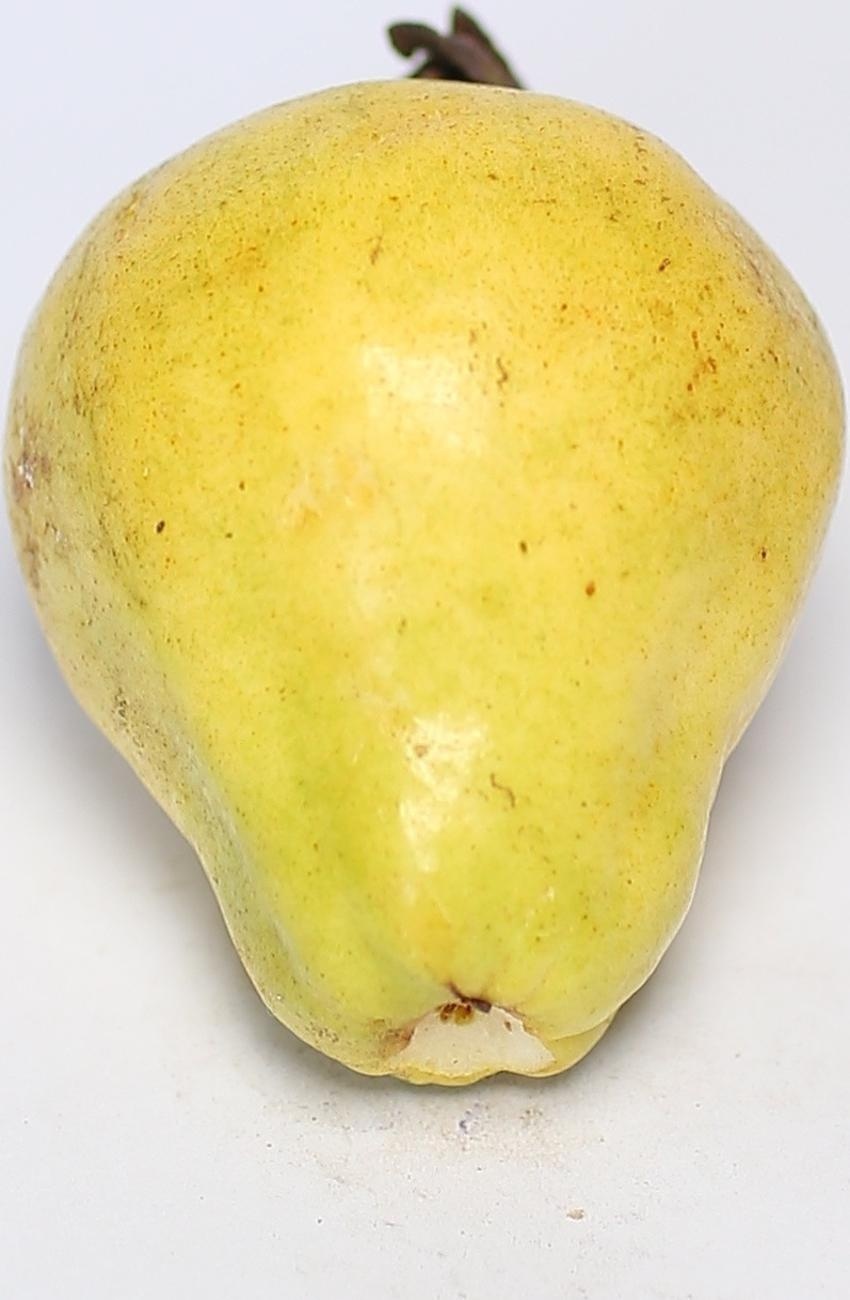
Maturity: ripe
Variety: local-sindhi